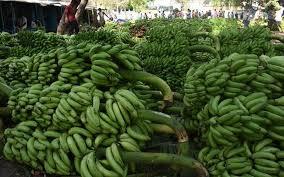
Rundo kubwa la ndizi mbichi zenye rangi ya kijani kibichi. Ndizi zimepangwa kwa wingi zikiunda mlima mdogo zikiashiria kuwa zimeanikwa kwa ajili ya kuuzwa. Nyuma yake kuna watu wachache ambao wamekusanyika karibu na eneo hilo.